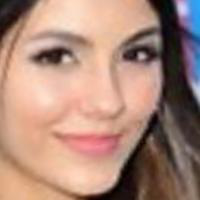
Age group: age 11-20